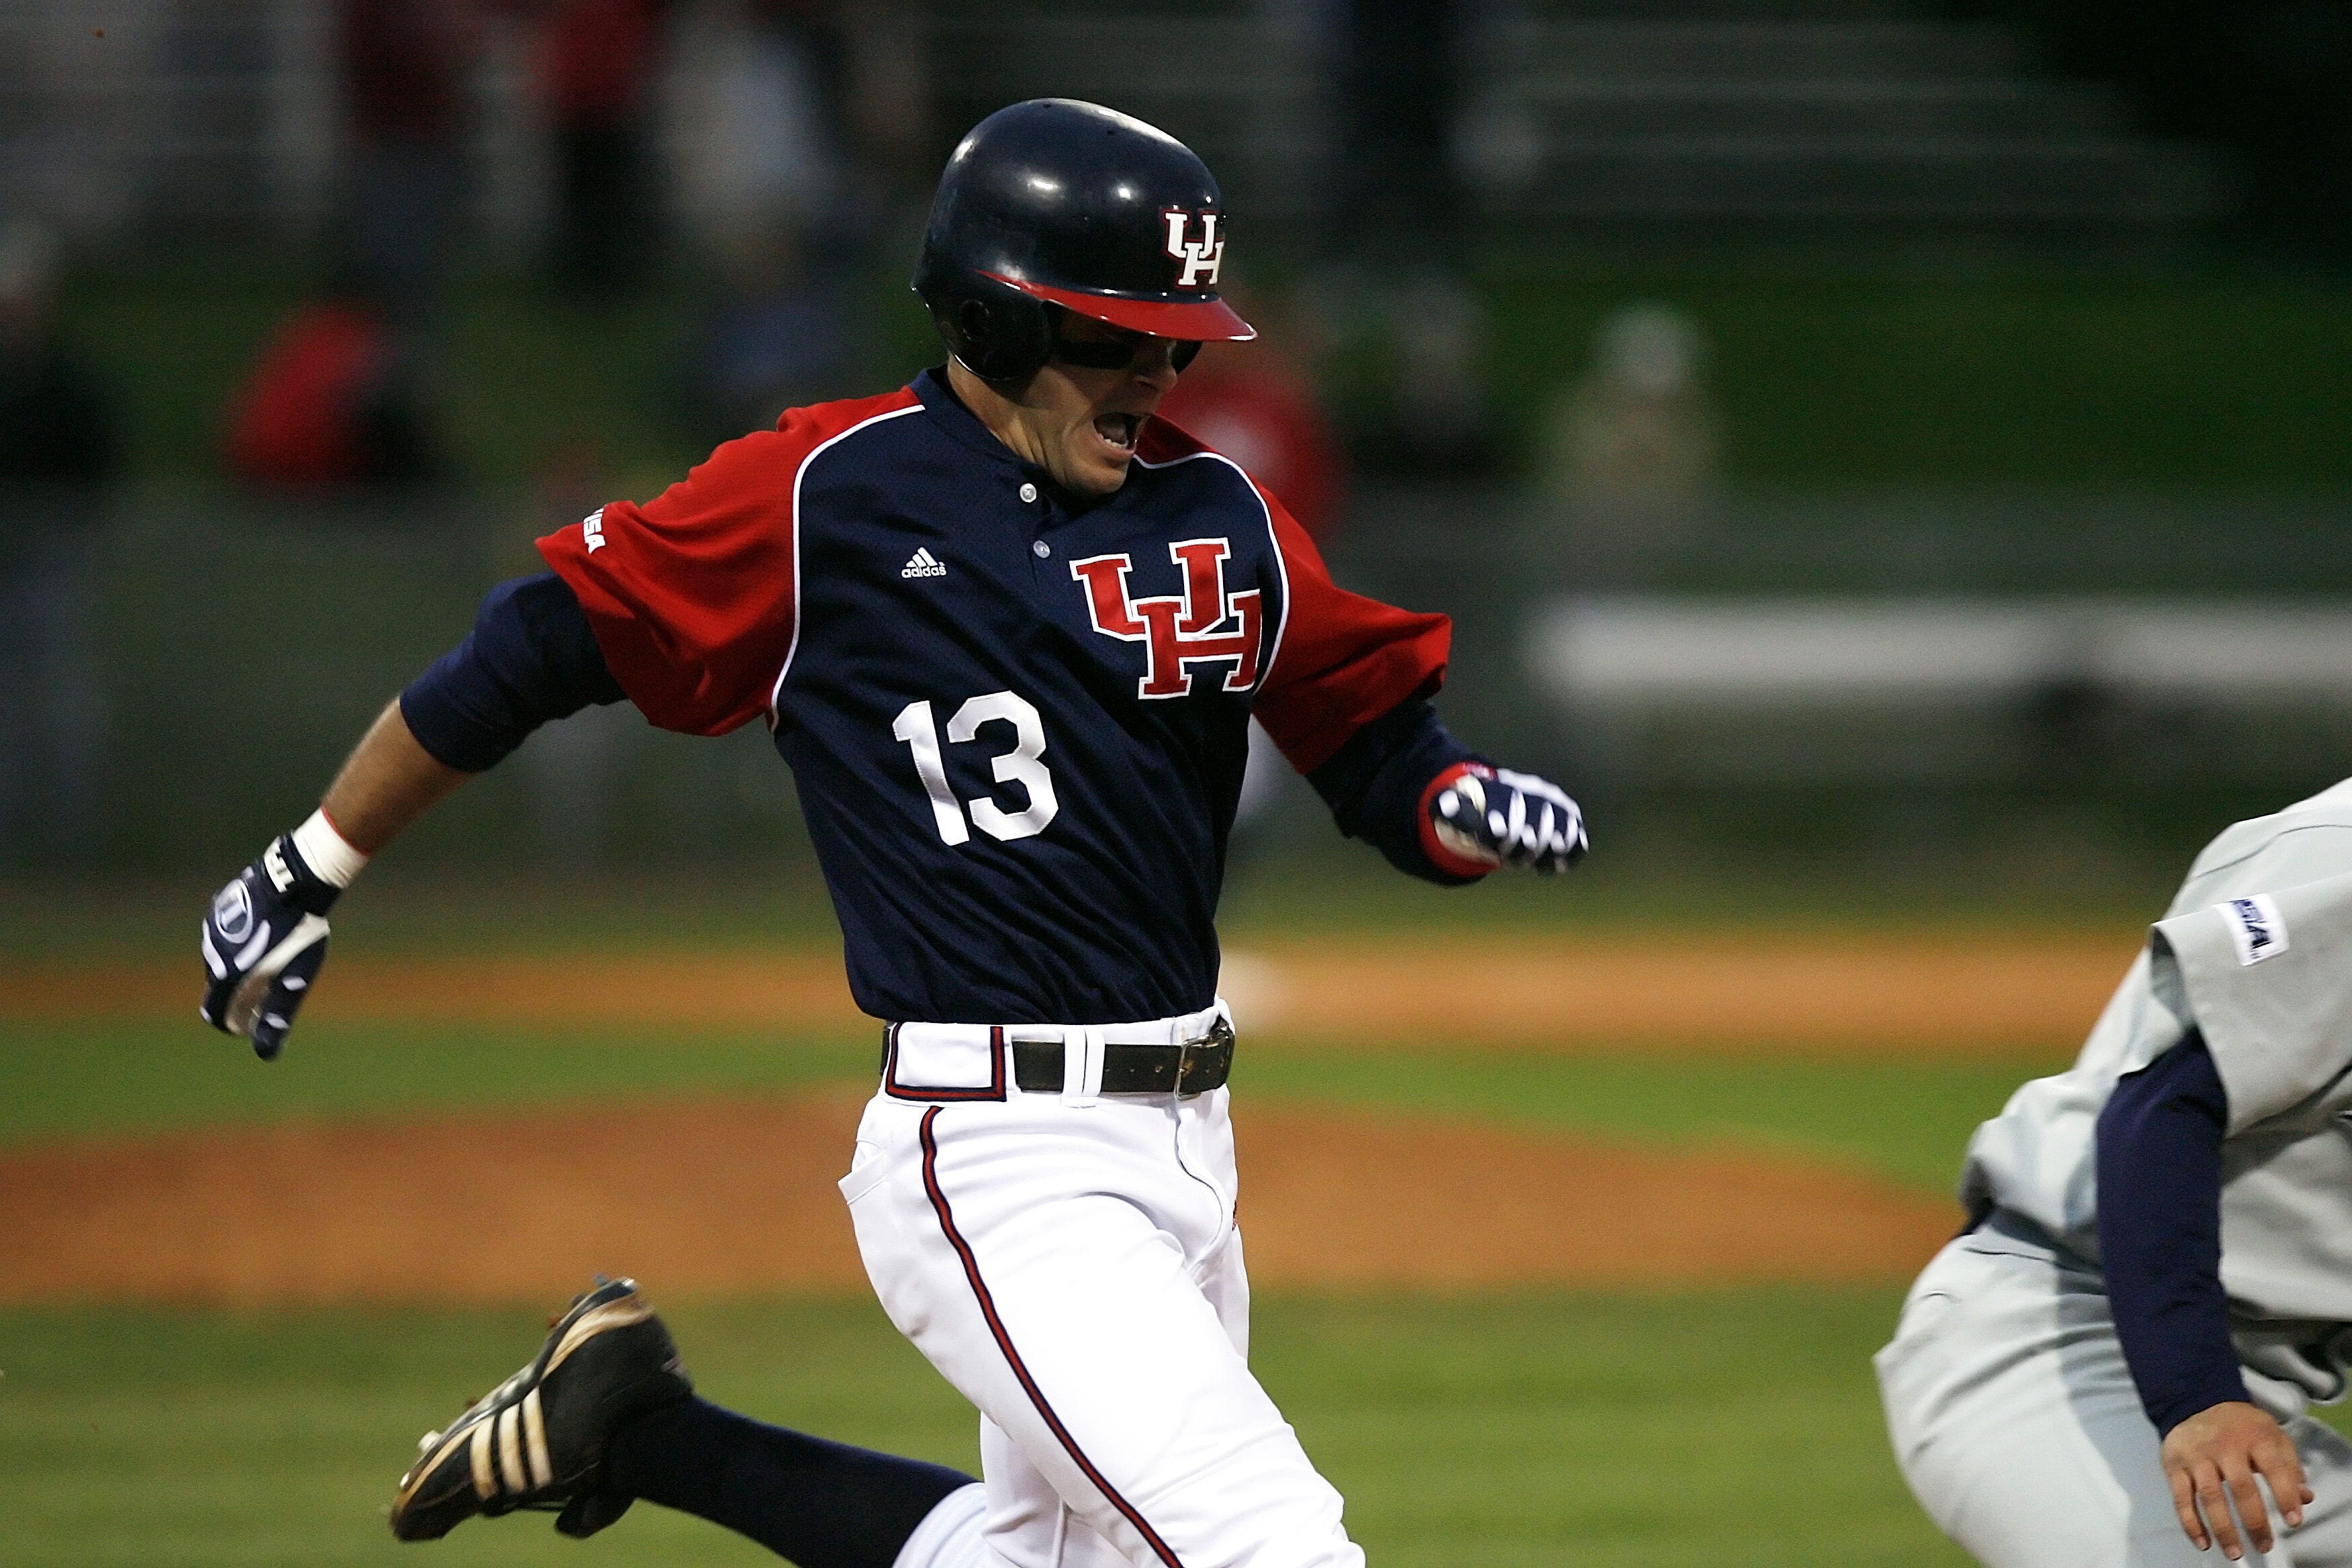
outdoor, baseball, sport, field, game, play, running, run, action, runner, speed, player, competition, sports, helmet, competitive, college, athlete, athletics, success, texan, score, baseball player, tackle, compete, football player, infield, ball game, scoring, team sport, infielder, playoff, college baseball, bat and ball games, baseball positions